Wake Forest University

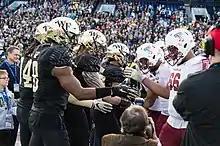
Demon Deacons players at the 2016 Military Bowl

The opening of Wake Forest Biotech Place in February 2012 marked a milestone in development of Wake Forest Innovation Quarter, based in downtown Winston-Salem and formerly known as Piedmont Triad Research Park. Operated by Wake Forest Baptist Medical Center, Wake Forest Biotech Place is a multipurpose biotechnology research and innovation center space that is the present-day home of several School of Medicine departments doing pioneering research, as well as private companies.